Doctor Who series 1

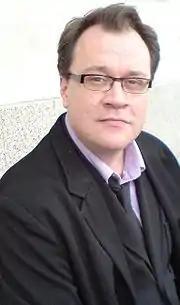
A bespectacled man in a black jacket, waistcoat, and tie, pink shirt, and jeans, sitting with his back to a marble-effect wall.

The first series of "Doctor Who" featured eight scripts by Davies, the remainder being allocated to experienced drama writers and previous writers for the show's ancillary releases: Steven Moffat penned a two-episode story, while Mark Gatiss, Robert Shearman, and Paul Cornell each wrote one script. Davies also approached his friend Paul Abbott and "Harry Potter" author J. K. Rowling to write for the series, but both declined due to existing commitments. Shortly after securing writers for the show, Davies stated that he had no intention to approach writers for the old series; the only writer he would have wished to work with was Robert Holmes, who died in May 1986, halfway through writing his contribution to "The Trial of a Time Lord".